Weigeltisaurus

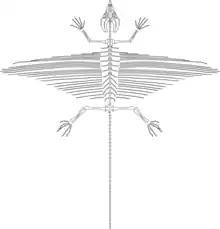
Schematic reconstruction of the skeleton of "Weigeltisaurus jaekeli"

Like other weigeltisaurids, the skull and lower jaws of "Weigeltisaurus" are covered in horns and tubercles, including a horned cranial frill present on both the parietal and squamosal bones. In contrast to the condition in "Coelurosauravus" and "Glaurung", where only tubercles are present on the parietal. The teeth are slightly heterodont, with the front teeth being small and peg-like, while the back teeth are lance-shaped and recurved. The hands and feet have elongate phalanges, similar to those of extant arboreal lizards. At least 22 caudal vertebrae are present on the skeleton, the posterior caudal vertebrae have elongated centra, similar to those of extant lizards. The bones are largely hollow, exhibiting a high skeletal pneumaticity, with the outer cortical bone often less than thick. A minimum of 24 pairs of elongate bony rods are present along the trunk of "Weigeltisaurus". They are not ribs, but distinct bones, dubbed "patagials". They have been proposed to represent either modified gastralia (unmodified gastralia are also present on the skeleton) or novel bone ossifications. These rise in length posteriorly until the eighth and longest patagial, with subsequent patagials gradually decreasing in size.